Diet of Metz (1356/57)

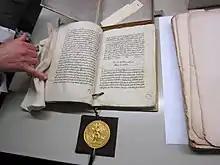
Golden Bull of Charles IV

The Metz code of law (German "Metzer Gesetzbuch") forms the second part of the Golden Bull with its Chapters 24 to 31. Chapter 27 and 30 were headed with a Latin text. The arrangement of chapters is a modern classification. The content of the individual chapters can be summarized as follows: